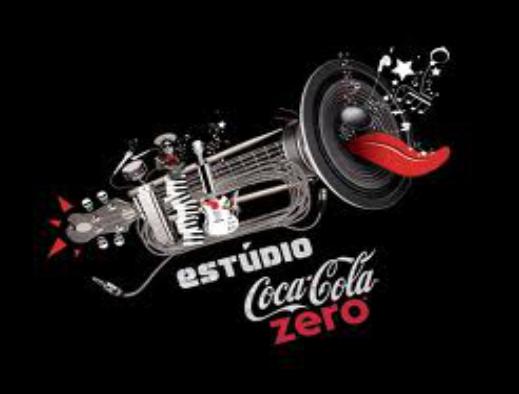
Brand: Coca-Cola Zero
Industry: Food